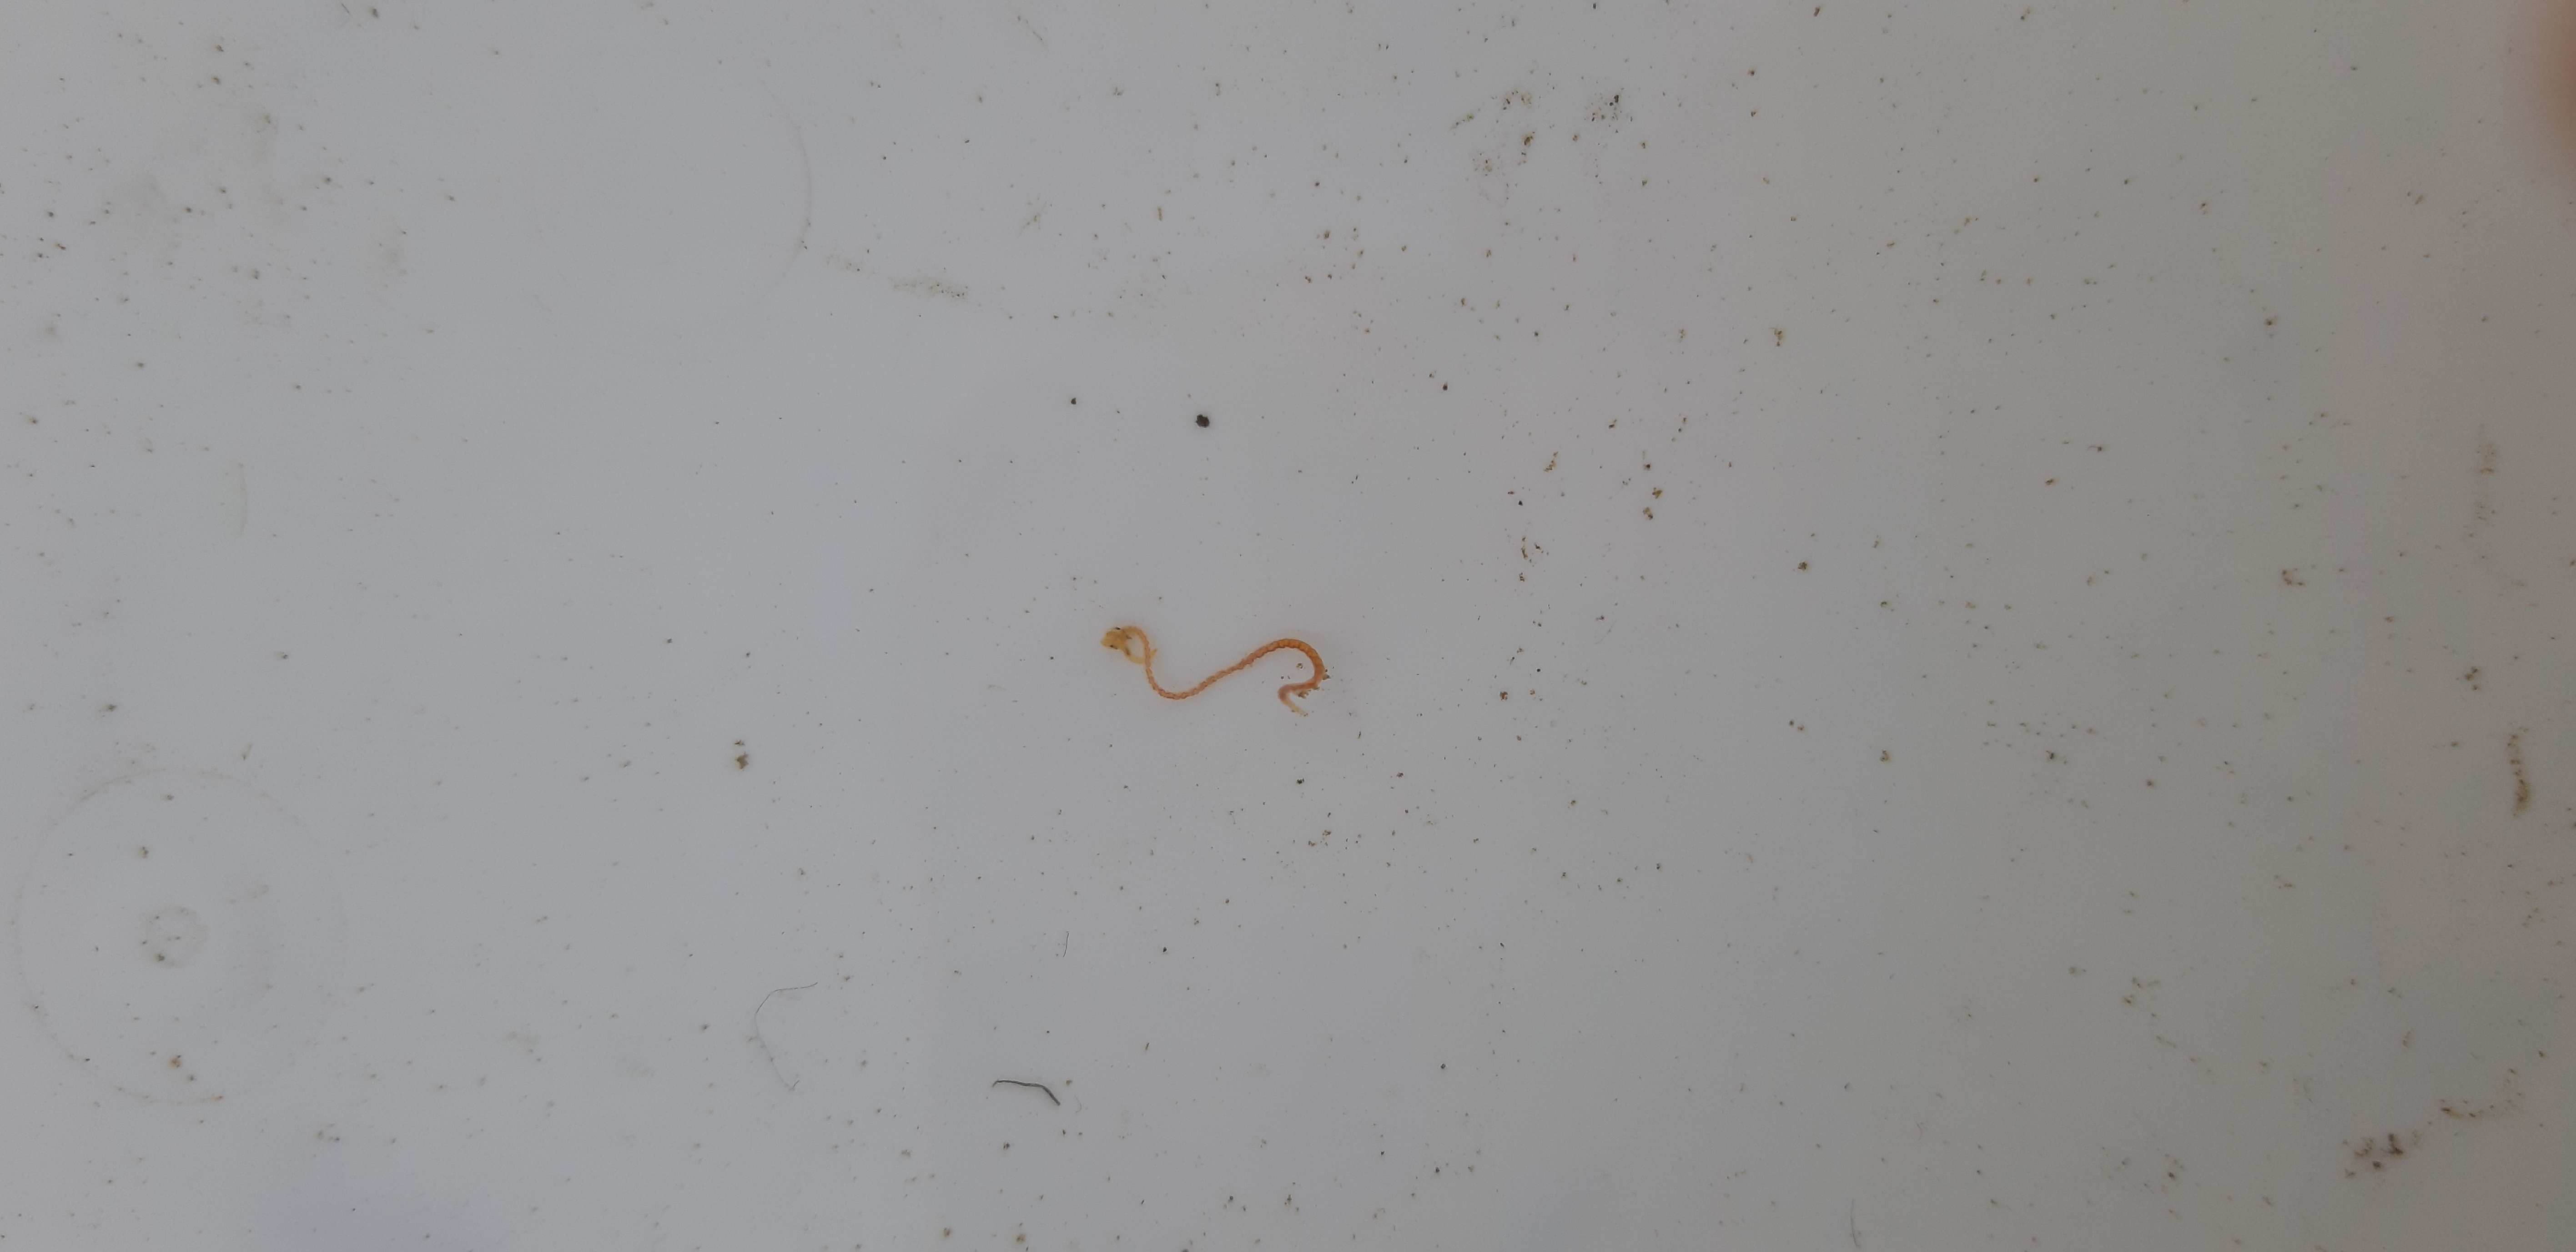
Macroinvertebrate group: worms